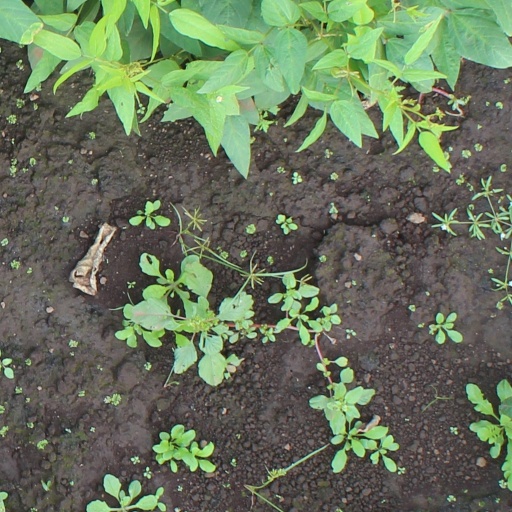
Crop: soybean